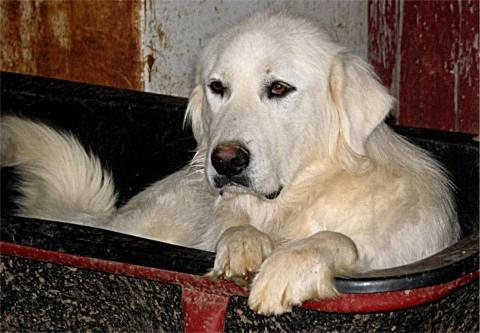
Breed: great pyrenees